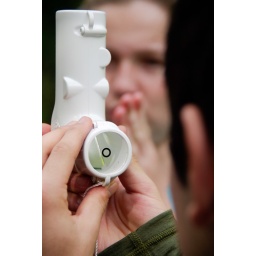
Students conducting a rain forest tree survey. Photo by Pete Zivkov.